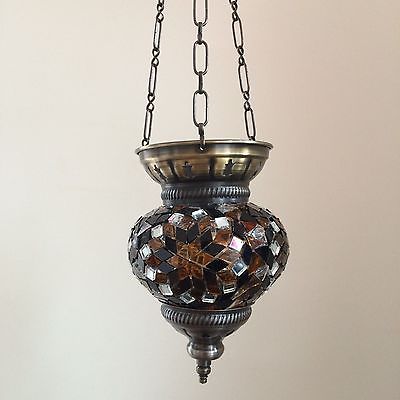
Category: lamp